Peak oil

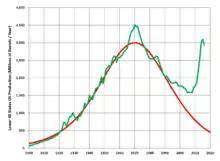
Hubbert's upper-bound prediction for US crude oil production (1956) in red, and actual lower 48 U.S. states production through to 2014 in green

Peak oil is the point when global oil production reaches its maximum rate, after which it will begin to decline irreversibly. The main concern is that global transportation relies heavily on gasoline and diesel. Adoption of electric vehicles, biofuels, or more efficient transport (like trains and waterways) could help reduce oil demand.